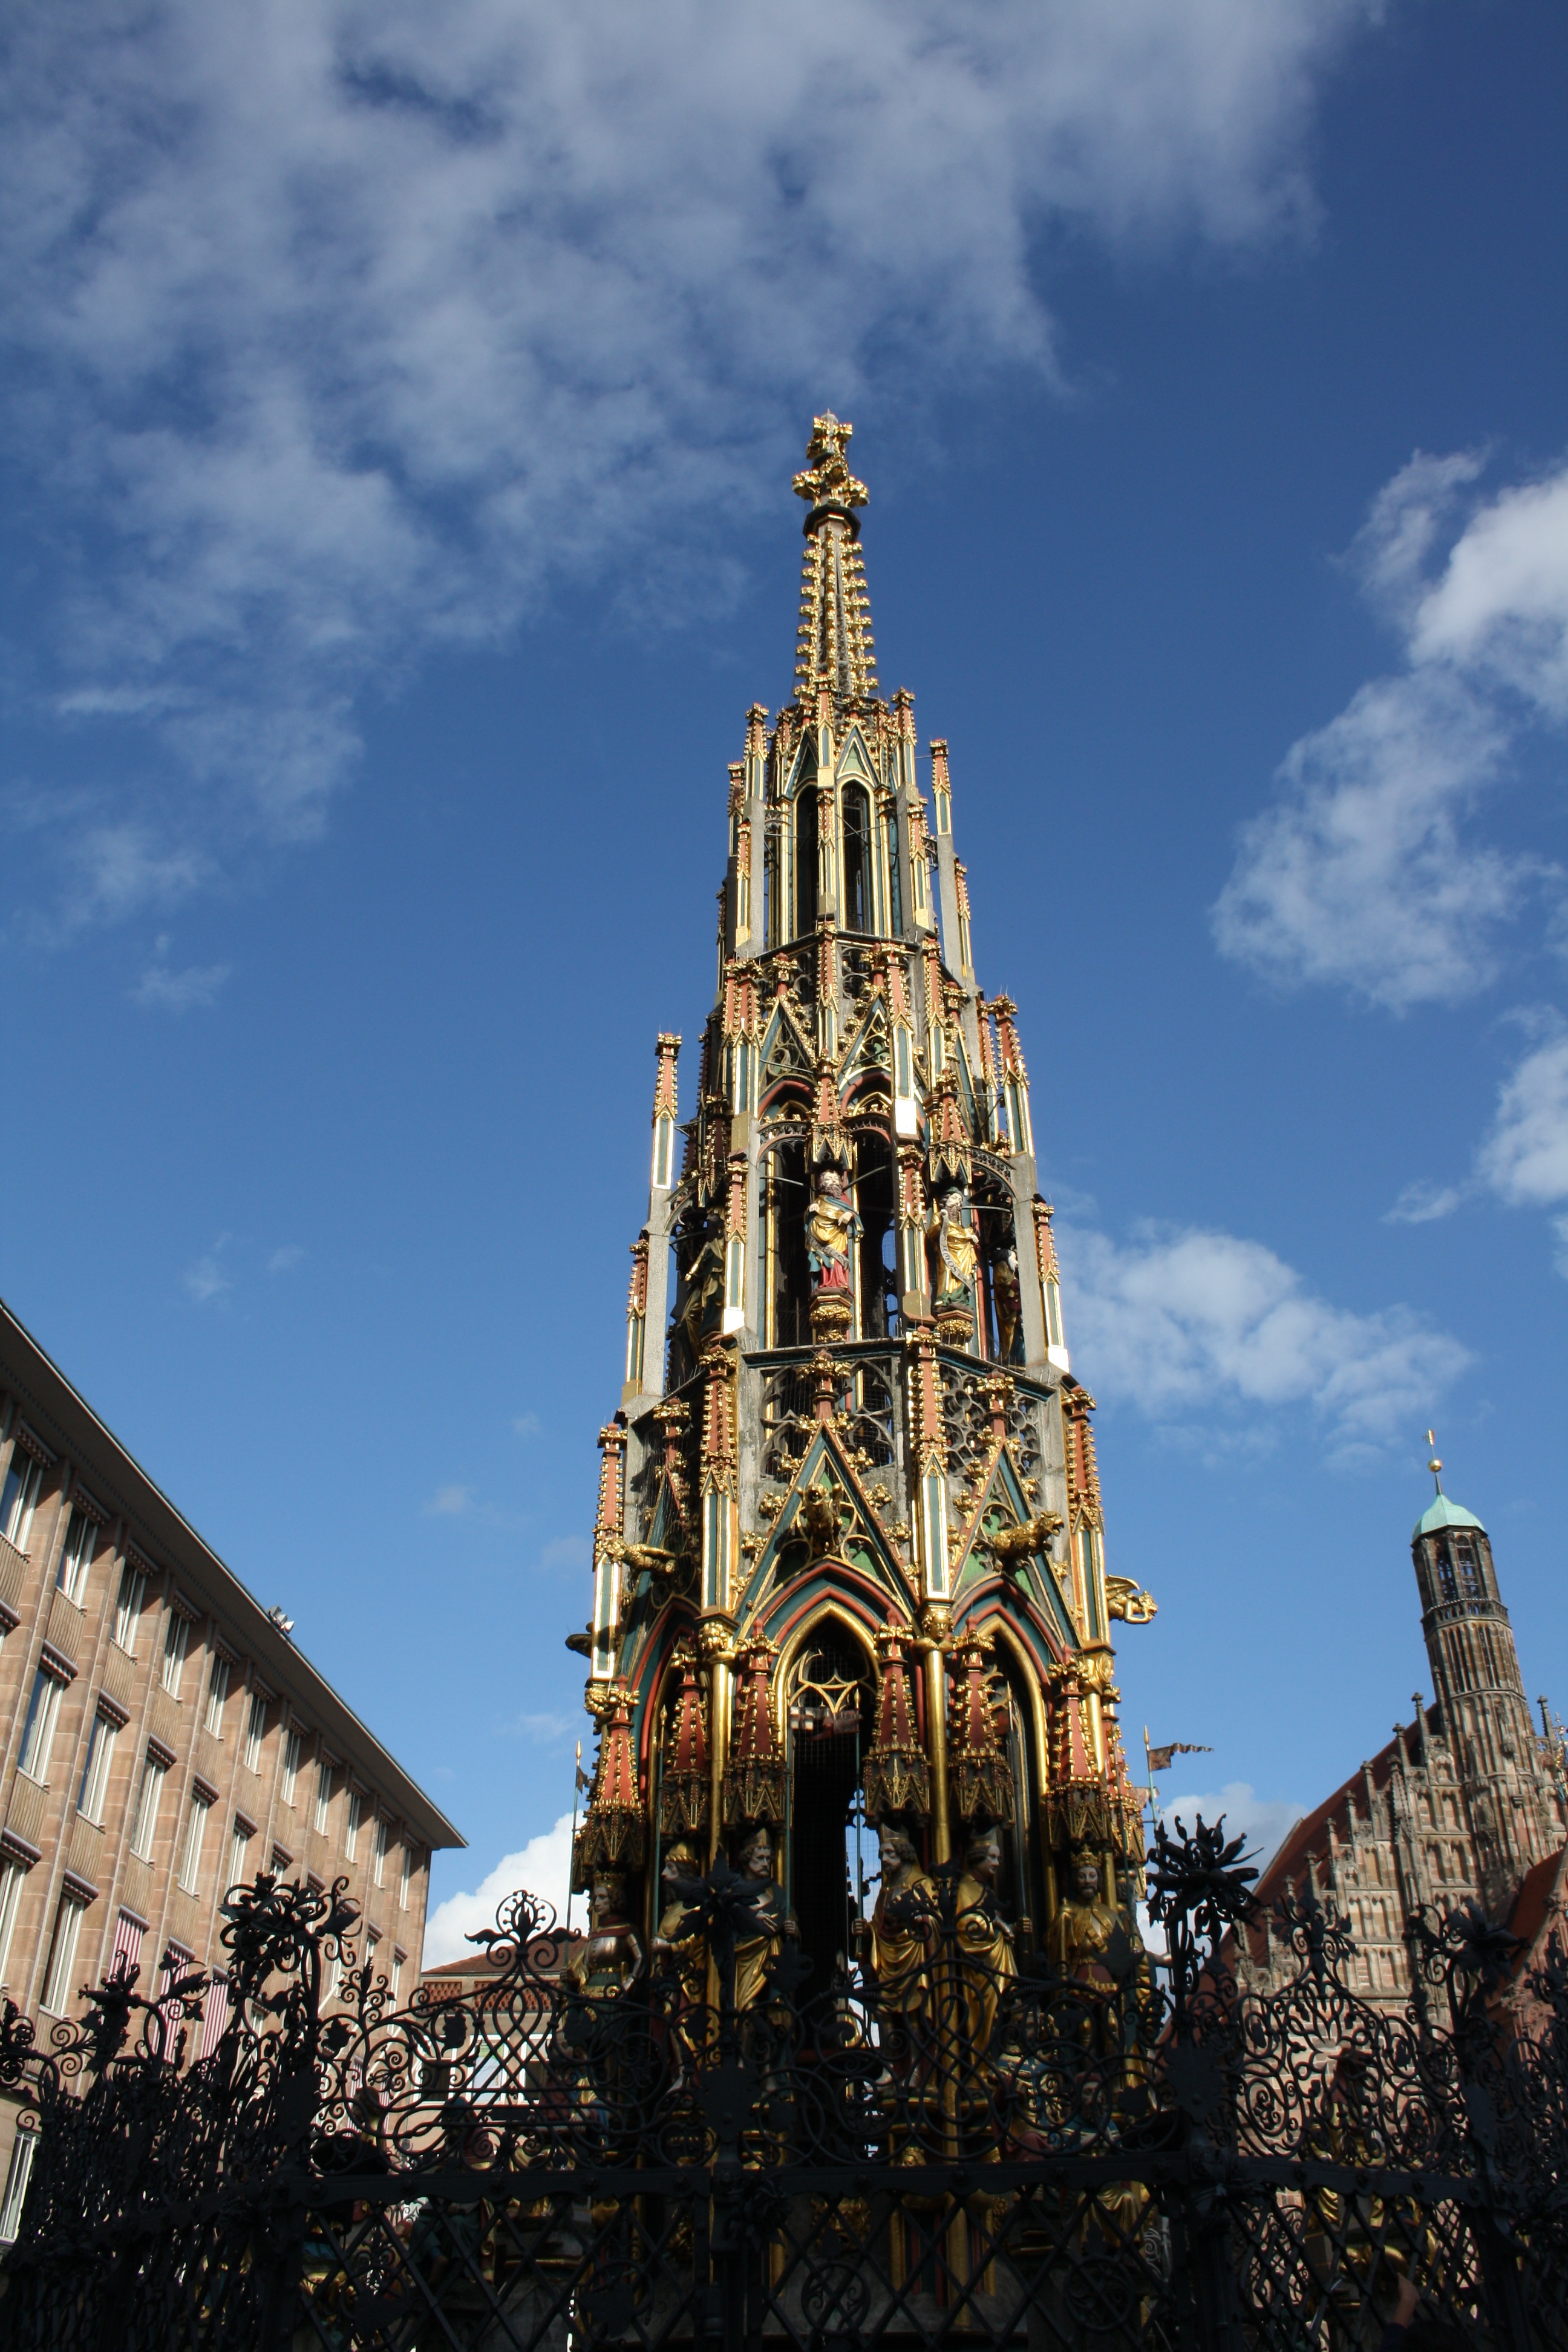
building, skyscraper, cityscape, tower, landmark, cathedral, gothic, place of worship, old town, religious, spire, steeple, fountain, gilded, nuremberg, gothic architecture, wishing well